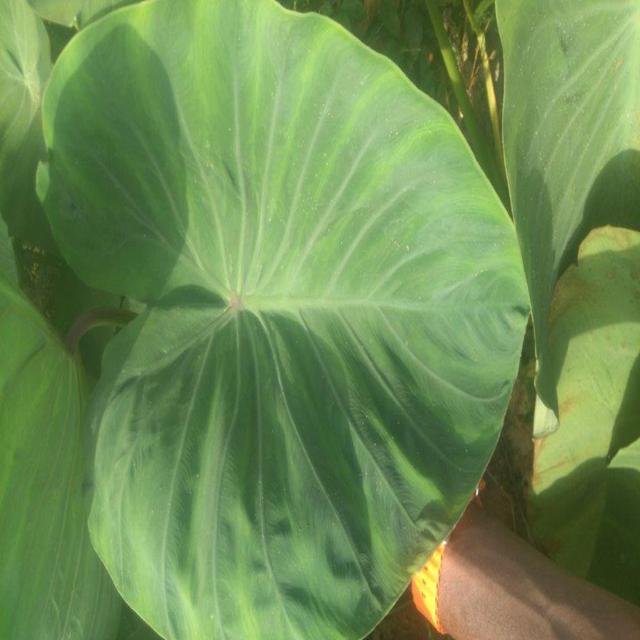
Label: Healthy